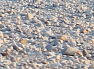
Surface type: gravel